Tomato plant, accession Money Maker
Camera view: vertical (180 deg); turntable rotation: 60 degrees
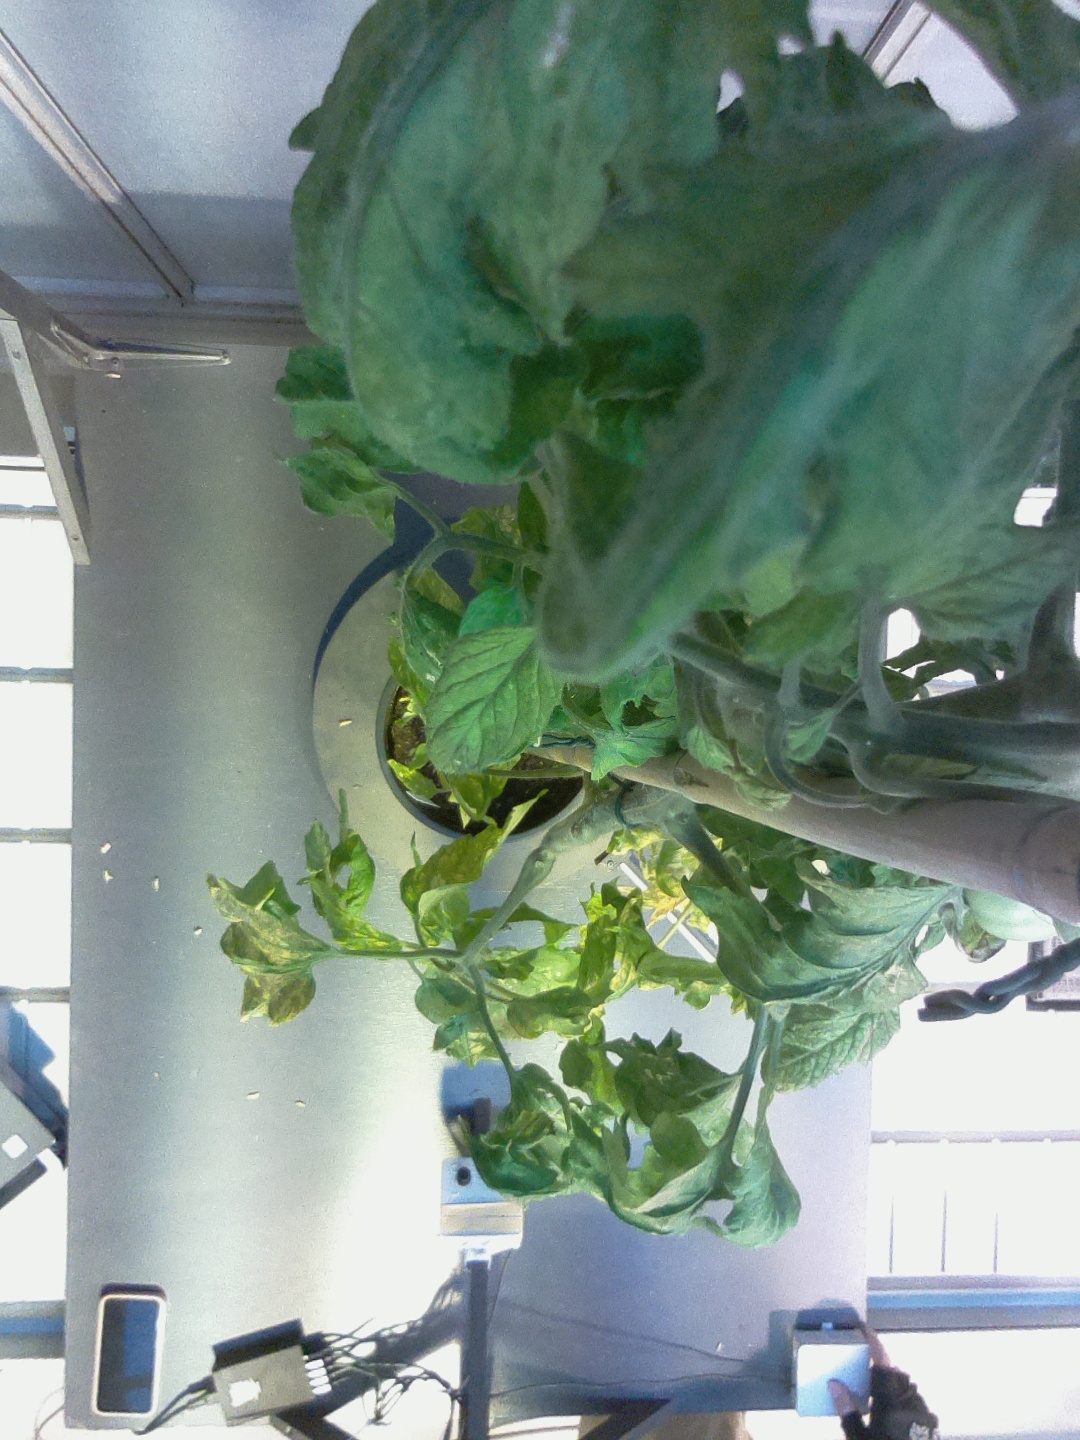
BBCH growth stage 78: 80% -90% of final fruit size